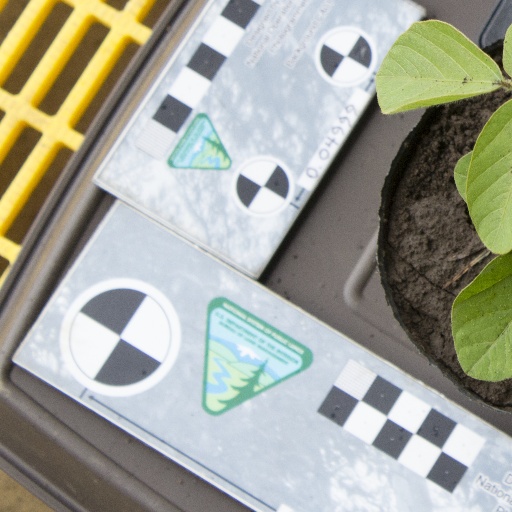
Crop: soybean